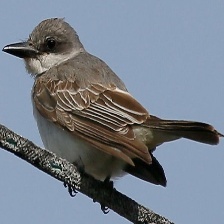
Species: GRAY KINGBIRD
Scientific name: TYRANNUS DOMINICENSIS